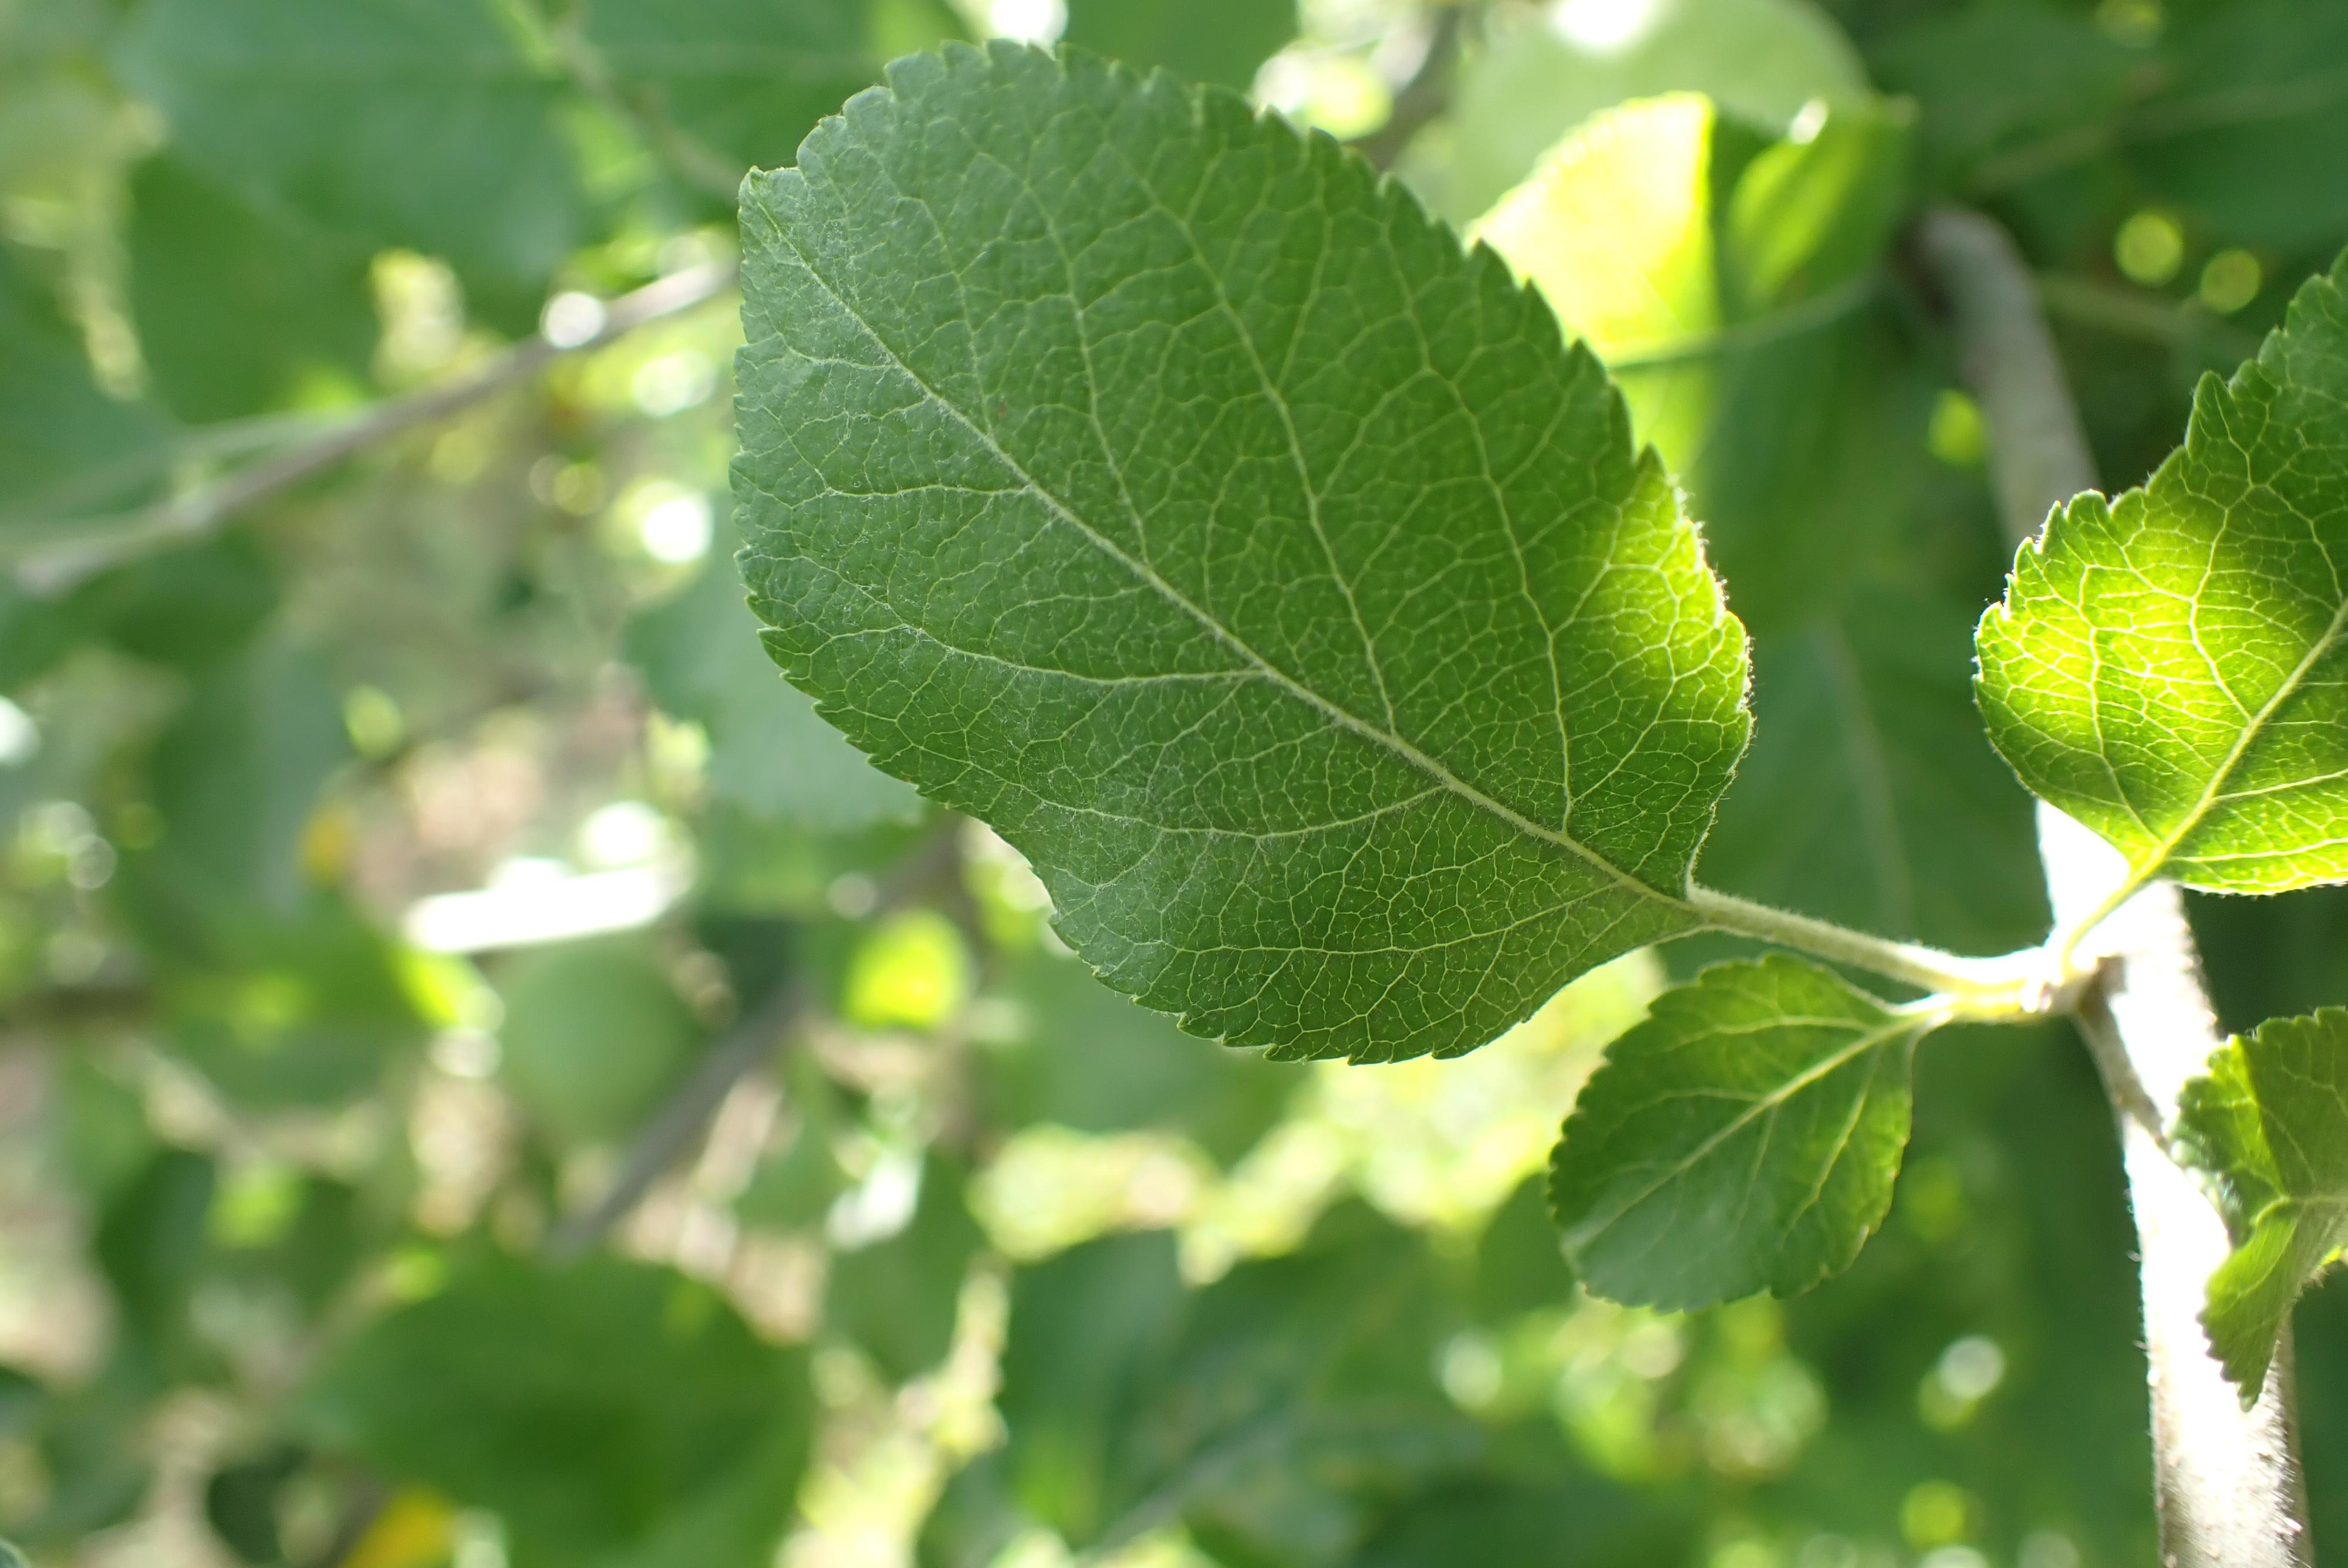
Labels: healthy